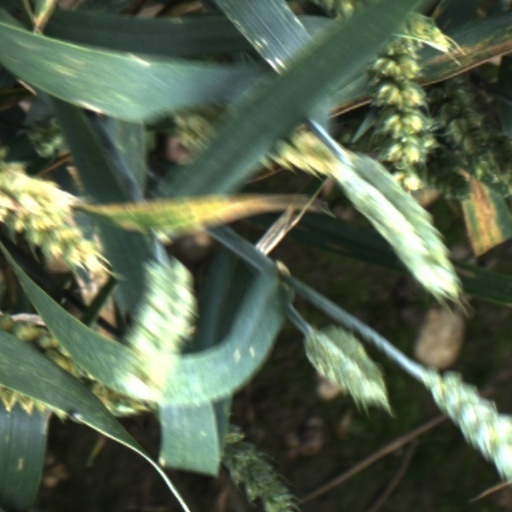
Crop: wheat